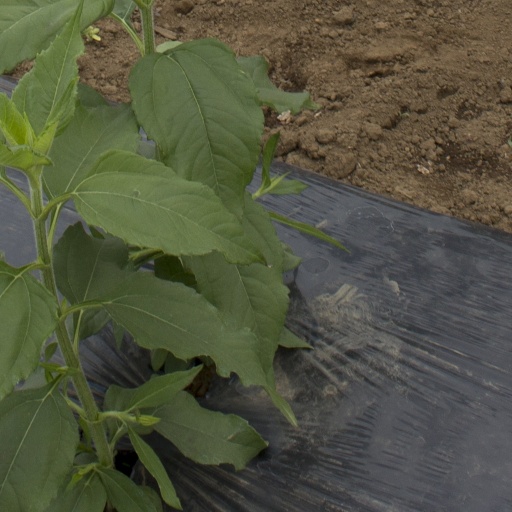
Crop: Jerusalem artichoke